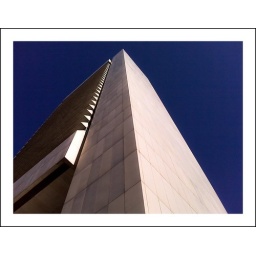
Taken at the base of the federal building in Boston at about 11:30 AM.